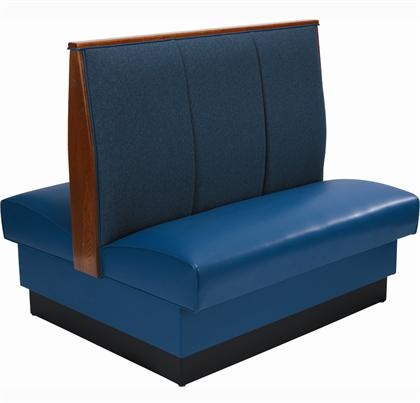
American Tables & Seating 3 Channel Back, Double Booth (36" High)
Brand: American Tables & Seating
American Tables & Seating 3 Channel Back, Double Booth (36" High) .ATS's 3-Channel Back Booth expands on our standard upholstered booth to include back stitching dividing the back vertically into three panels. As with all ATS booths, it includes ATS' heavy-duty hardwood frame, reinforced with glued corner blocks, removable sinuous spring seat with cross-connecting links, 4 3/4 high vinyl kick base in a proven design outlasting competitive offerings. Floor to seat top average height is 18". Model Shown: AD-423-GR6 Model No: AD-363-GR4 Dimensions: 36"H x 46"L x 44"W Weight: 112 LBS. Inventory: Built to Order Model No: AD-363-D-GR4 Dimensions: 36"H x 30"L x 44"W Weight: 68 LBS. Inventory: Built to Order Model No: AD-363-GR5 Dimensions: 36"H x 46"L x 44"W Weight: 112 LBS. Inventory: Built to Order Model No: AD-363-D-GR5 Dimensions: 36"H x 30"L x 44"W Weight: 68 LBS. Inventory: Built to Order Model No: AD-363-GR6 Dimensions: 36"H x 46"L x 44"W Weight: 112 LBS. Inventory: Built to Order Model No: AD-363-D-GR6 Dimensions: 36"H x 30"L x 44"W Weight: 68 LBS. Inventory: Built to Order
Category: Furniture > Benches > Kitchen & Dining Benches > Booths